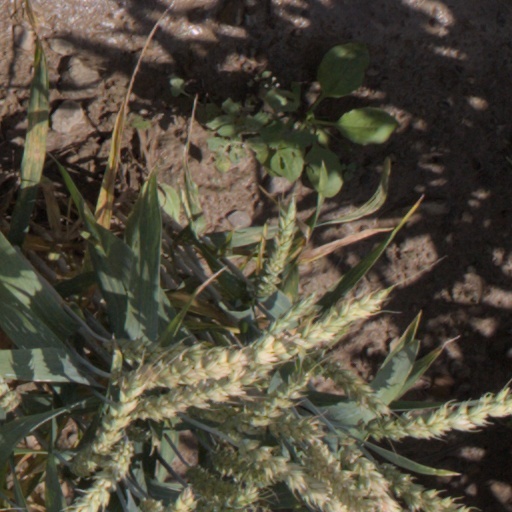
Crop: wheat